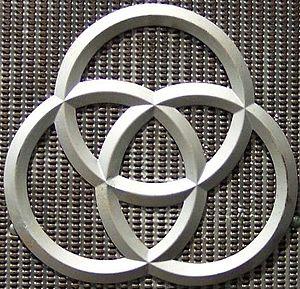
Fried. Krupp AG, communément appelé Krupp, est un ancien conglomérat industriel multinational allemand du secteur de l'acier fondé et dirigé par la famille du même nom depuis 1811, et qui s'est notamment enrichi, durant la révolution industrielle dans l'expansion du chemin de fer et la fabrication d'armes puis, entre autres, avec les deux dernières guerres mondiales. L'entreprise, qui a absorbé la Sté Gruson en 1893, devient société par actions en 1903, puis s'implante dans le monde entier et devient l'une des premières mondiales de son secteur. Collaborant à la montée du nazisme et sanctionnée en 1947, indirectement gérée depuis 1967 par une fondation, elle fusionne en 1992 avec Hoesch AG, puis en 1999 avec son concurrent Thyssen AG pour former ThyssenKrupp AG.
Alfred Krupp est un inventeur et un sidérurgiste prussien. Il fit de l'usine de son père Friedrich Krupp, la Kruppsche Gussstahlfabrik, aujourd'hui propriété de la multinationale ThyssenKrupp AG, l'une des premières entreprises d’Europe. Il amorça cette spectaculaire croissance en se lançant dans la fabrication de roues monobloc qui connurent un succès foudroyant sur le marché en pleine croissance des locomotives, mais c'est surtout dans l'industrie d'armement que sa compagnie se hissa au premier rang. Alfred Krupp devint en effet le plus gros producteur d'armes de son époque, qui lui valut le surnom de « roi du canon ».